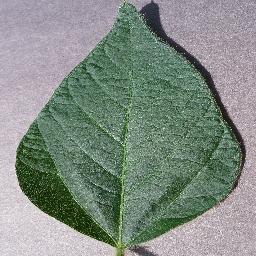
Label: Soybean___healthy